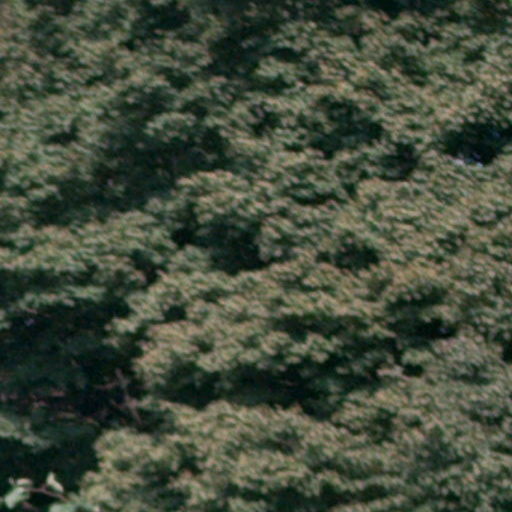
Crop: cassava